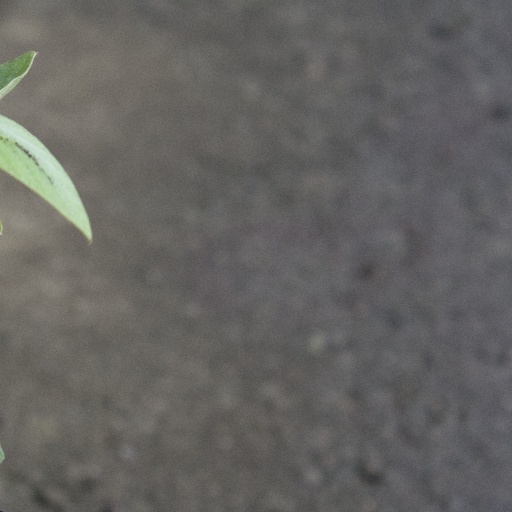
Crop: soybean